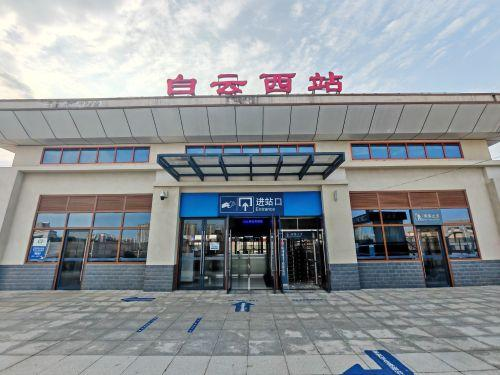
地标名称：白云西站
所在城市：贵阳市·白云区